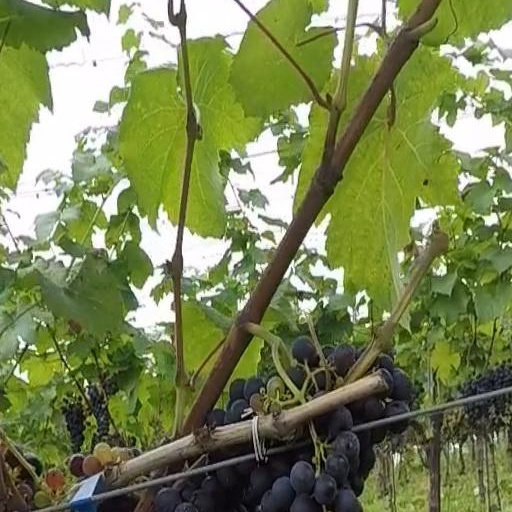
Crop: grape